The Situation Room with Wolf Blitzer and Pamela Brown

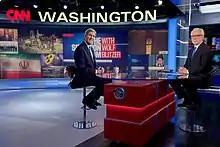
Secretary of State John Kerry with Wolf Blitzer on January 18, 2016

In January 2021, CNN announced that "The Situation Room" would be shortened from two hours to one hour at 6 p.m. ET, with "The Lead with Jake Tapper" expanding into what was formerly its first hour.